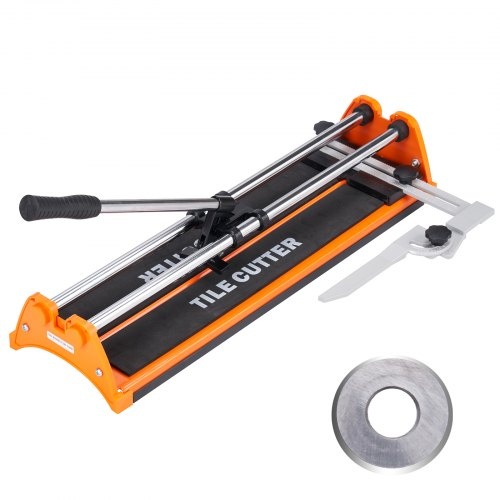
Bostome 17" Manual Tile Cutter – Porcelain & Ceramic with Tungsten Carbide
Upgrade your home renovation projects with the Bostome 17" Manual Tile Cutter, designed for busy DIYers and professionals tackling porcelain and ceramic tiles efficiently. Feature: Tungsten Carbide Cutting Wheel – Delivers clean, precise scores on materials like ceramics, porcelain, and granite up to 17 inches long and 0.2-0.5 inches thick → Benefit: Achieve professional-quality cuts without jagged edges, saving time on cleanup and rework. Feature: Sliding Head with Ball Bearings and Metal Ridge Alignment – Ensures smooth operation and accurate scoring along marked lines → Benefit: Reduce errors in your tile installations, leading to flawless results and less material waste. Feature: 180 Degrees Swing Support Legs and Non-Slip Rubber Base – Provides adjustable stability and secure footing during use → Benefit: Maintain balance even under pressure, making cuts safer and more reliable for solo or on-site work. Feature: Scale and Angle Adjustment Rulers with Corrosion-Resistant Steel Rails – Allows precise measurements and fixed positioning → Benefit: Simplify complex layouts, boosting your confidence in handling diverse tiling tasks from floors to walls. Feature: Ergonomic Curved Handle and Non-Slip Grip – Facilitates comfortable pressing and control → Benefit: Minimize fatigue during extended sessions, keeping your projects on track without strain. Equip yourself with this versatile tile cutter today for durable, hassle-free performance in every renovation.
Brand: Bostome
Category: Hardware > Tools > Cutters > Tile & Shingle Cutters > Manual Cutters